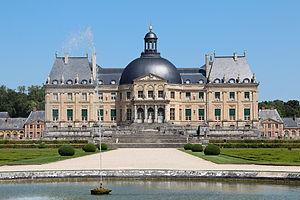
La façade sud du château de Vaux-le-Vicomte vue depuis le ""Rond d'eau"" - Maincy (Seine-et-Marne, France).
Cet article recense de manière non exhaustive les châteaux, maisons fortes, mottes castrales, situés dans le département français de Seine-et-Marne. Il est fait état des inscriptions et classements au titre des monuments historiques.
Couvrant la moitié de l'Île-de-France, la Seine-et-Marne dispose d'une réelle qualité d'offre culturelle et touristique : châteaux, musées, villages de caractère et d'artistes témoignent de la richesse de son passé culturel et artistique.
L’architecture baroque apparaît au début du XVIIᵉ siècle en Italie et se propage rapidement dans toute l'Europe. Elle utilise le vocabulaire esthétique de l'architecture Renaissance d'une façon nouvelle, plus rhétorique, plus théâtrale, plus ostensible, afin de servir le projet absolutiste et triomphal de l'Église et des Etats. L'architecture baroque, comme le baroque lui-même, est caractérisée par un usage opulent et tourmenté des matières, des jeux d'ombre, de lumière et de couleurs.
Maincy est une commune française située dans le département de Seine-et-Marne, en région Île-de-France.
Louis Le Vau, né à Paris en 1612 où il meurt le 11 octobre 1670, est un architecte français.
Alfred Sommier est un industriel français, principalement connu pour avoir dirigé et fait prospérer les Sucres Sommier.
Nicolas Fouquet, marquis de Belle-Île, vicomte de Melun et Vaux, né le 23 février 1615 à Paris, mort le 23 mars 1680 à Pignerol, est un homme d'État français de haut rang, surintendant des finances à l'époque de Mazarin, procureur général au parlement de Paris.
Le château de Vaux-le-Vicomte, situé sur le territoire de la commune française de Maincy, à 50 km au sud-est de Paris, près de Melun est un château du XVIIᵉ siècle, construit pour le surintendant des finances de Louis XIV, Nicolas Fouquet. Il appartient désormais à une branche cadette des marquis de Vogüé.
Michel Villedo est un maçon de la Creuse, né en 1598 à Pionnat en Creuse et décédé à Paris le 9 décembre 1667.
La Seine-et-Marne est un département français de la région Île-de-France. Il tire son nom du fleuve Seine et de la rivière Marne. L'Insee et la Poste lui attribuent le code 77. Le département comptait 1 403 997 habitants selon le dernier recensement de 2017. Ses habitants sont les Seine-et-Marnais.